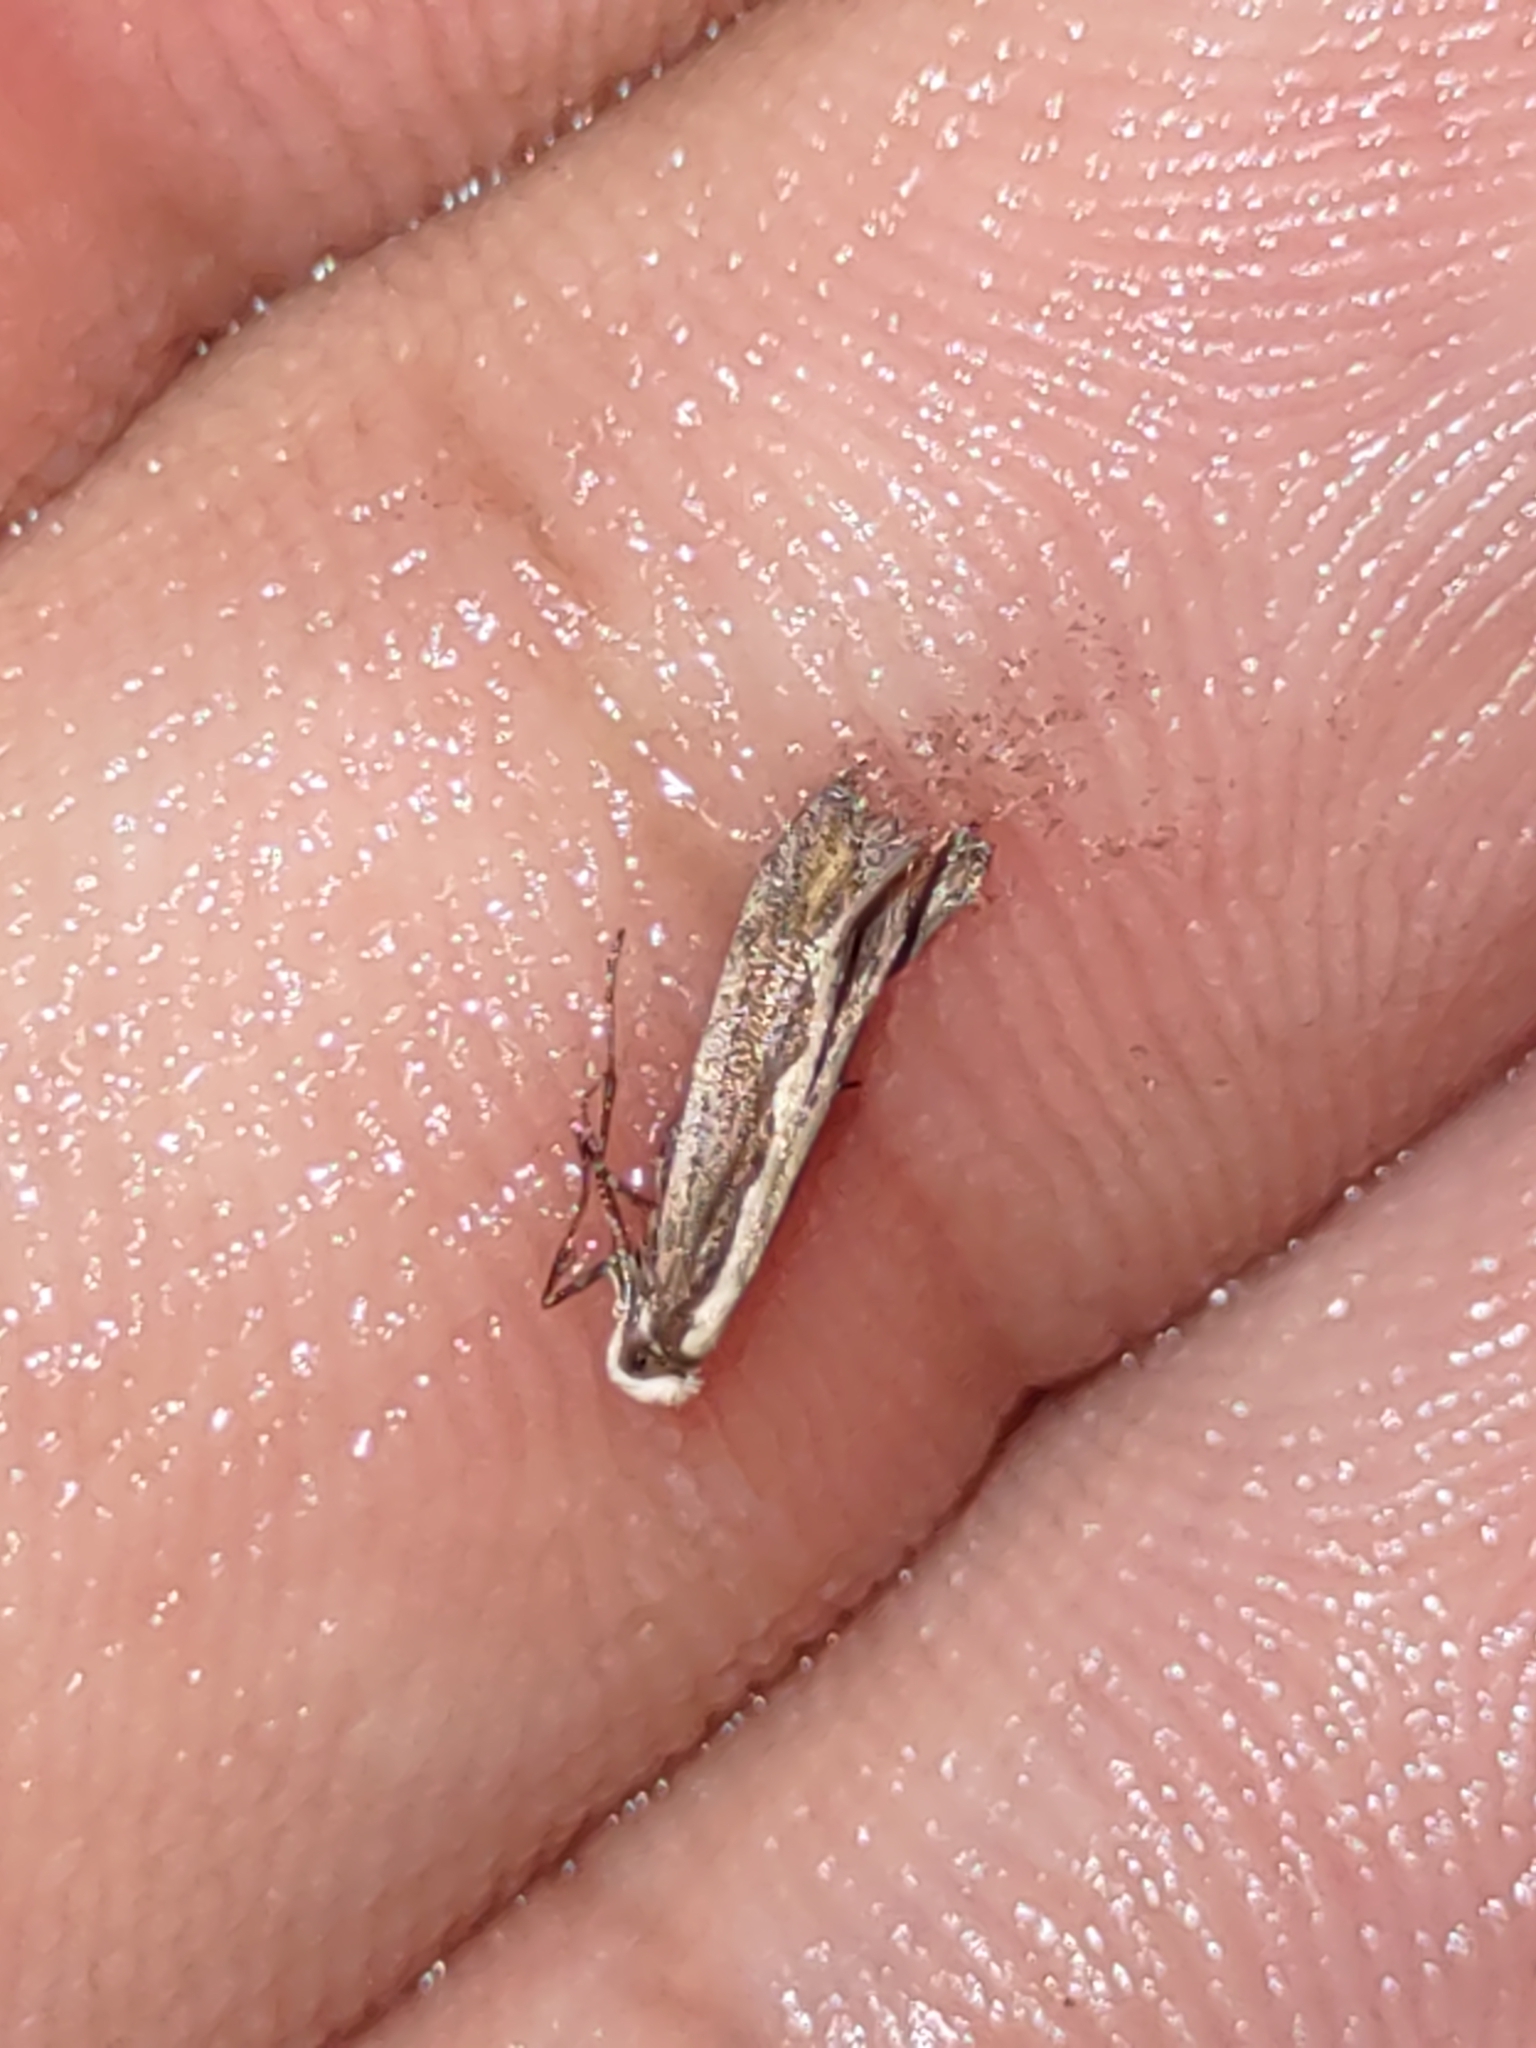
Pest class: diamondback_moth